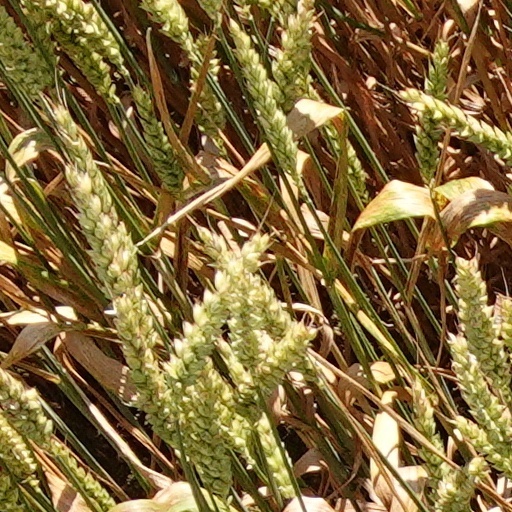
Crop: wheat